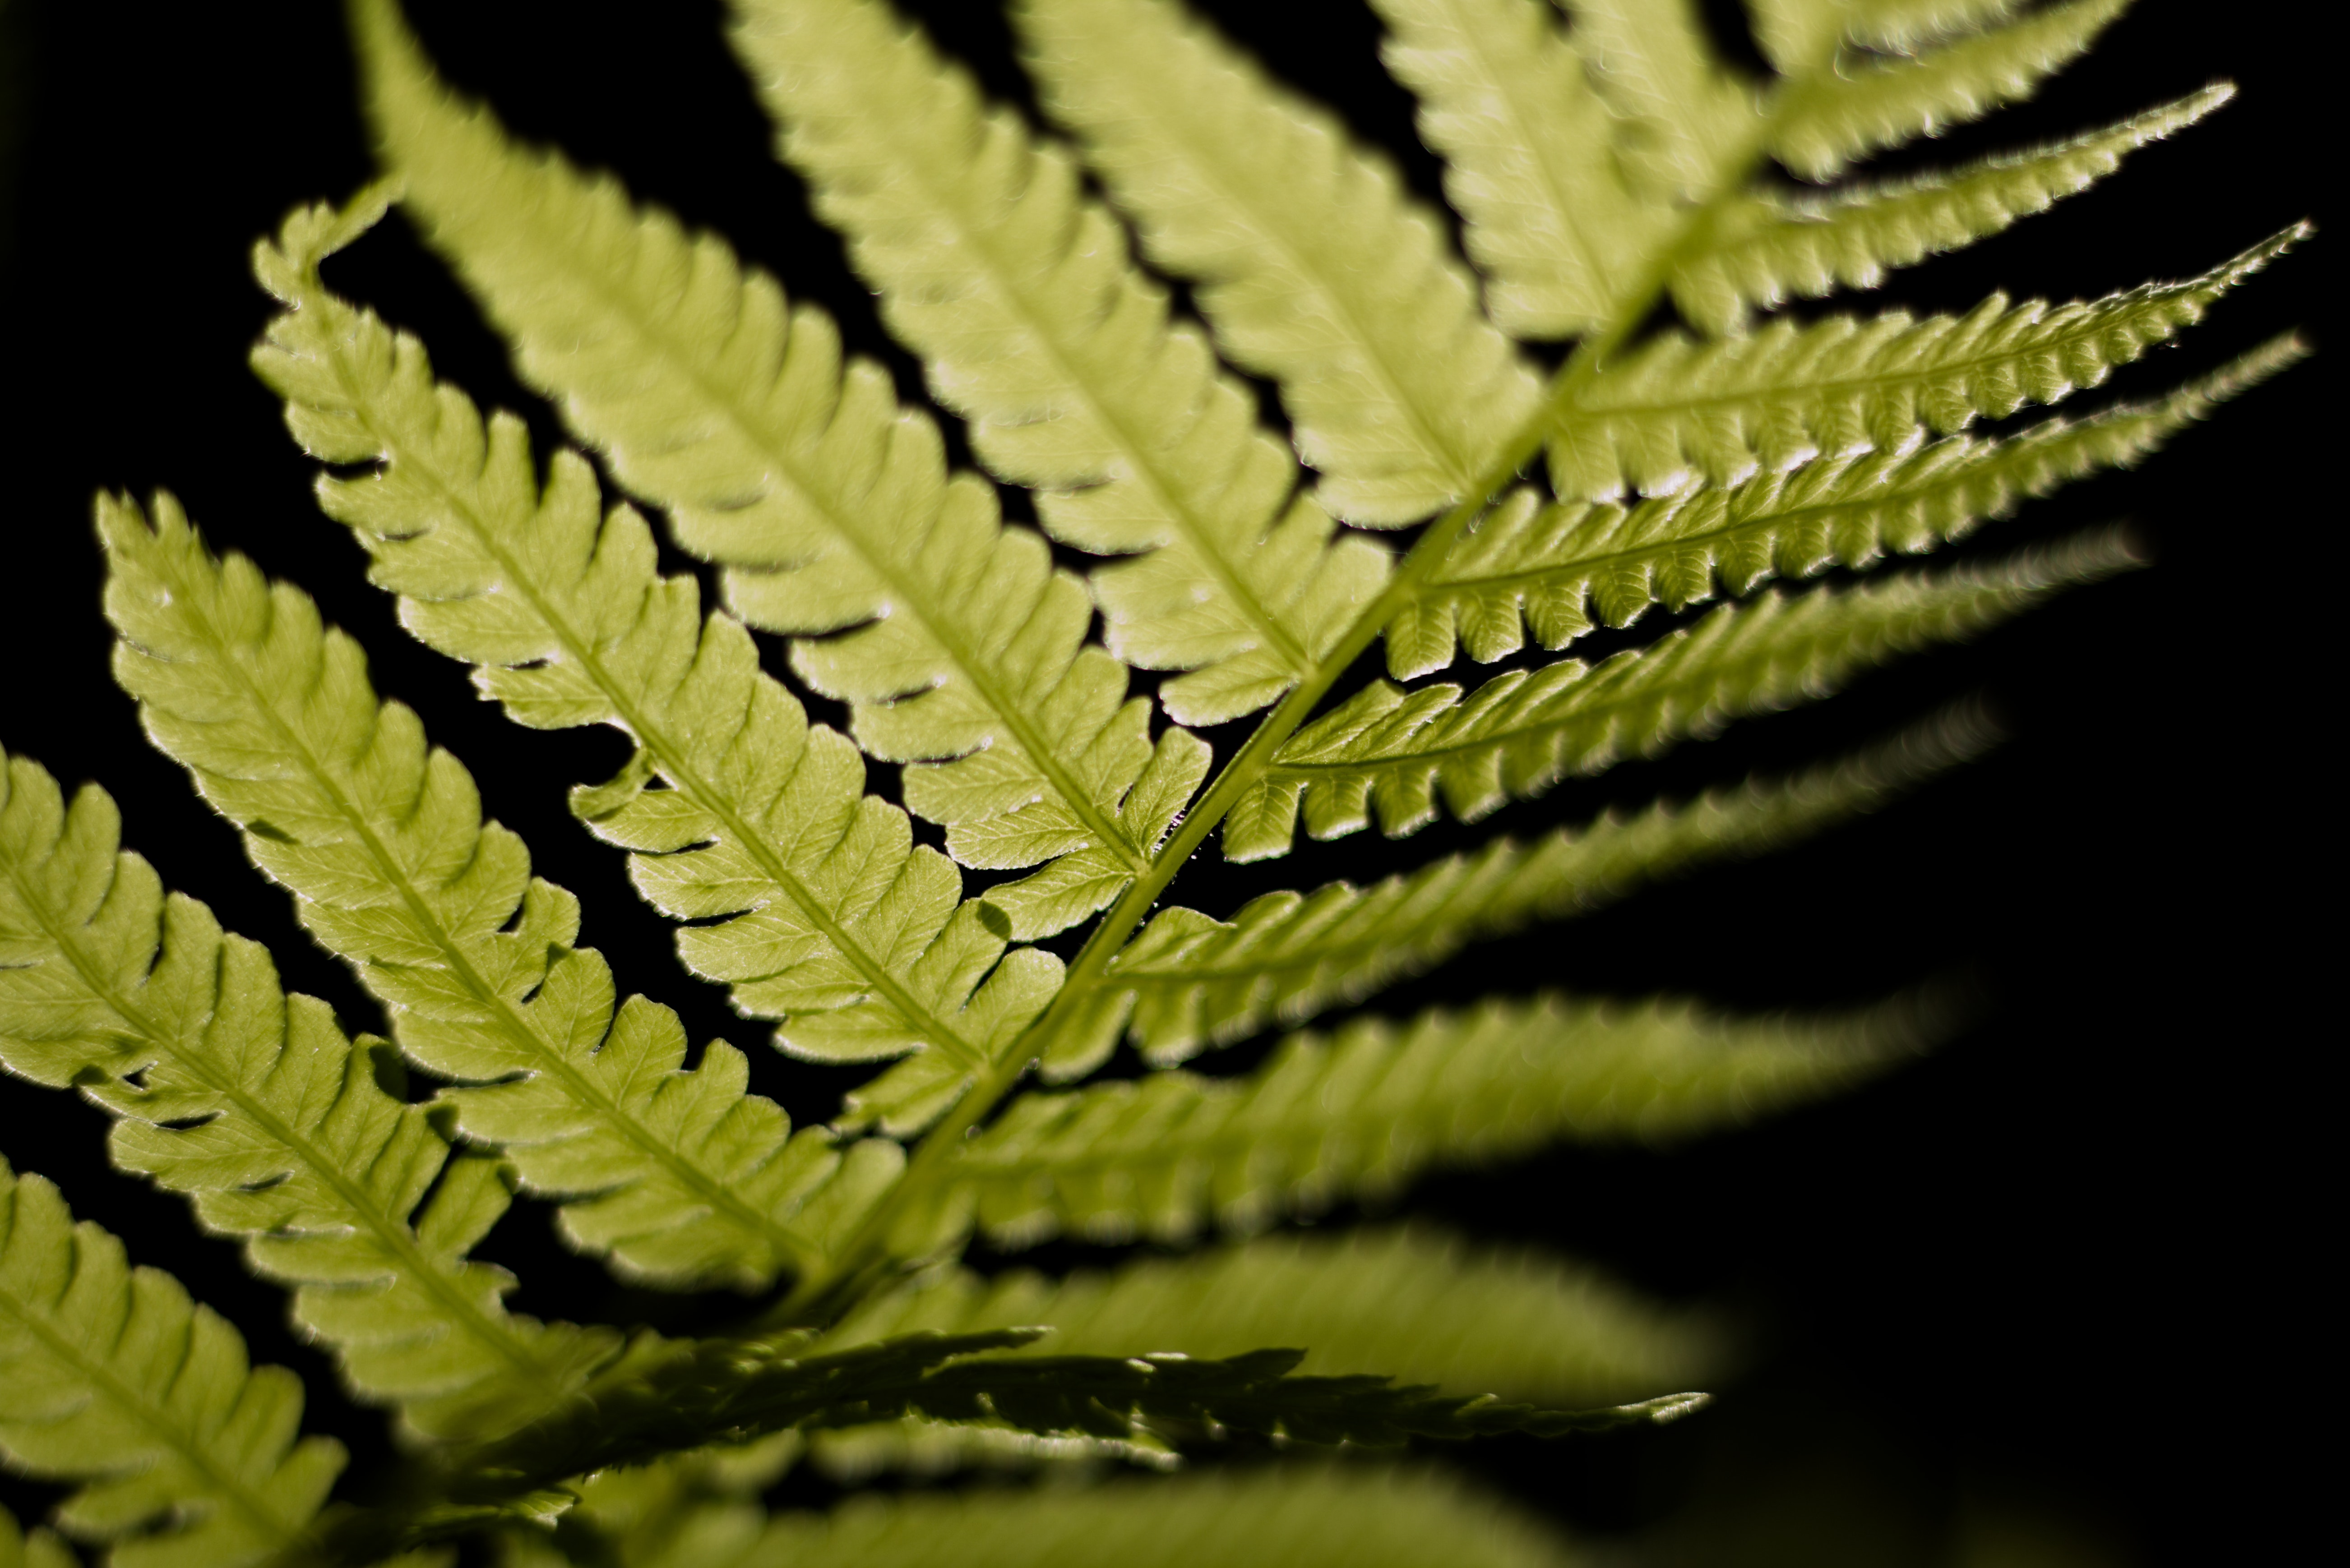
terrestrial plant, leaf, vegetation, vascular plant, ferns and horsetails, plant, green, fern, flower, ostrich fern, botany, close up, organism, macro photography, plant stem, perennial plant